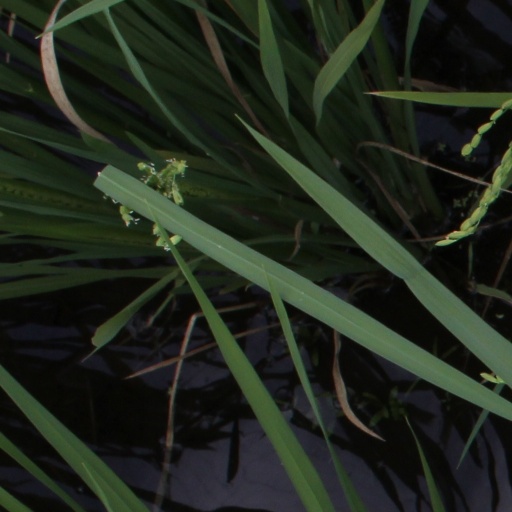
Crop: rice